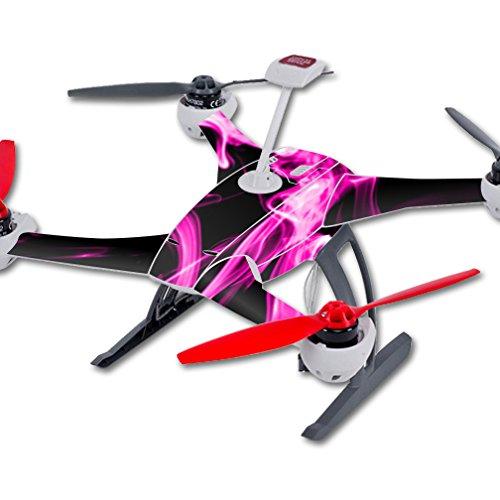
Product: MightySkins Skin Compatible with Blade 350 QX3 Quadcopter Drone wrap Cover Sticker Skins Pink Flames
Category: Toys & Games | Hobbies | Remote & App Controlled Vehicles & Parts | Remote & App Controlled Vehicle Parts
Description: Great Condition.
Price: $24.99
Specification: ProductDimensions:17x1x11inches|ItemWeight:0.16ounces|ShippingWeight:1pounds(Viewshippingratesandpolicies)|ASIN:B01CDINZGM|Itemmodelnumber:BL350QX3-PinkFlames